Julia Gillard

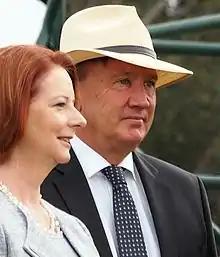
Gillard with her partner, Tim Mathieson, in 2013

Relations between Australia and India improved throughout Gillard's premiership, following a strained period between the two countries as a result of the Rudd government's decision to ban uranium sales to India in 2007, and the prolonged attacks against Indians living in Australia during 2009 to 2010.